Henrietta A. Huxley

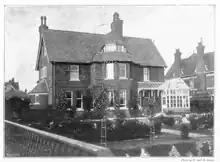
Hodeslea, Eastbourne, home of the Huxleys

Henrietta was keeping house for Fanning when she met Thomas Henry Huxley in July 1847, shortly after his arrival in Sydney. He was working as an assistant surgeon and zoologist on HMS Rattlesnake. They became engaged on their sixth meeting, though their engagement lasted eight years. They corresponded throughout.